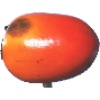
Label: Kaki 1